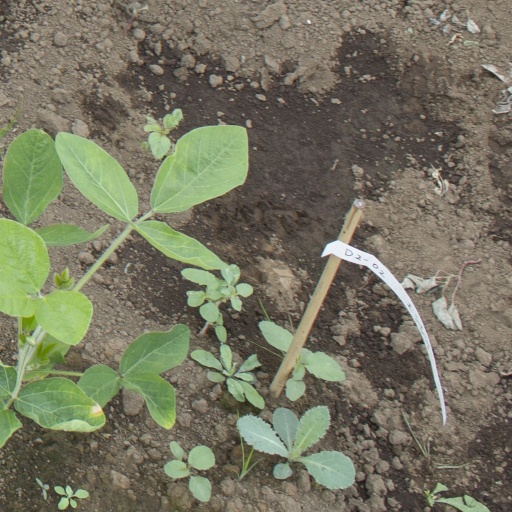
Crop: soybean